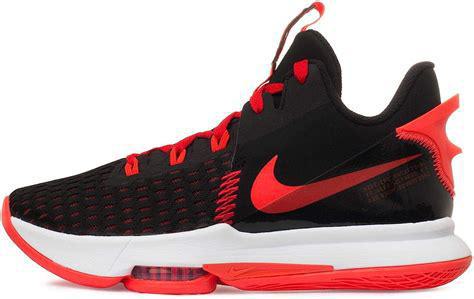
Brand: Nike
Model: Lebron Witness 5